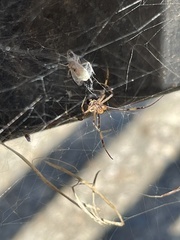
Species: Lactrodectus_hesperus